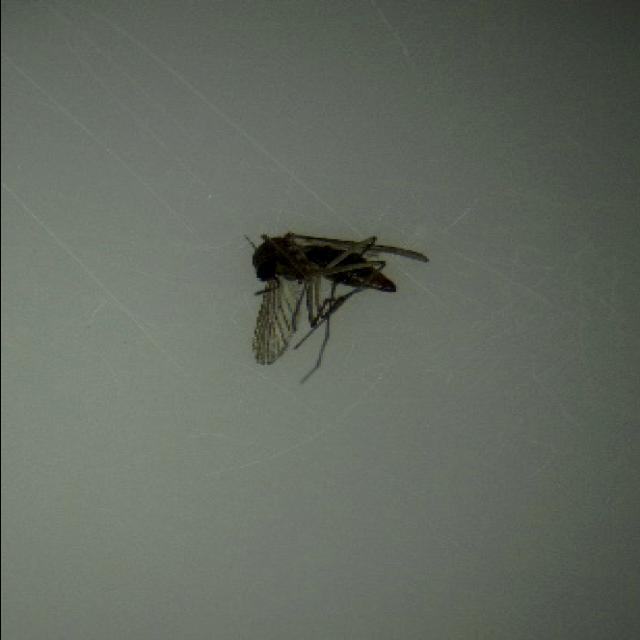
Species: culex_tritaeniorhynchus